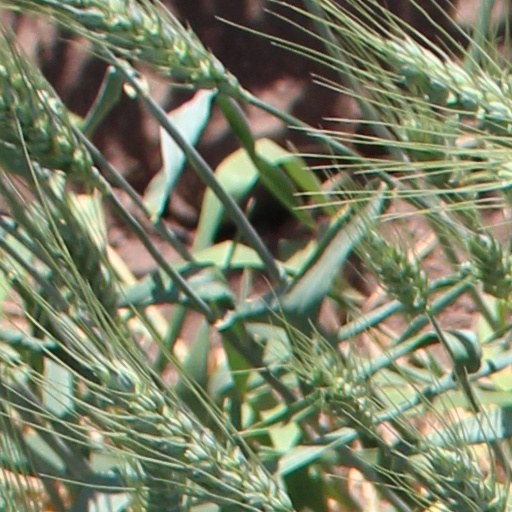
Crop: wheat